Gustáv Mallý

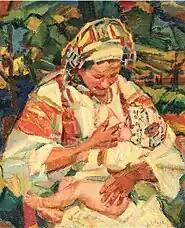
Mother and Child

Gustáv Mallý (21 May 1879 – 3 August 1952) was a Slovak painter. He worked in the Academic and Expressionist styles.